Pasulj

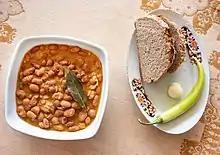
Šareni pasulj (pinto beans)

Pasulj (from "phaseolus"), grah or grav is a bean stew made of usually white, cranberry or pinto beans, and kidney beans, which is a popular dish in Balkan cuisine. It is normally prepared with meat, particularly smoked meat such as smoked bacon, sausage, and ham hock, and is a dish typically eaten in the winter months, especially around the Christmas period. Other commonly used ingredients include carrots and onions. Another version of the dish using baked beans is known as prebranac.The dish can be served both hot or cold, and it is typically served with a side of sour cream or ajvar, and bread.